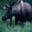
Label: deer